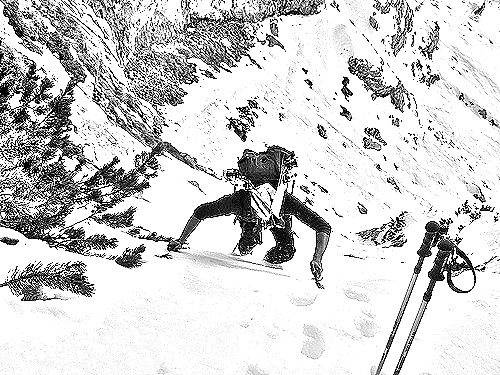
Portrait style: Sketch Portrait